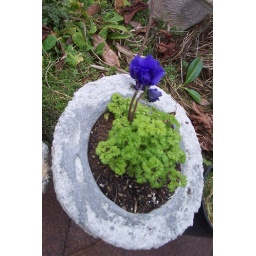
purple flower in hypertufa pot